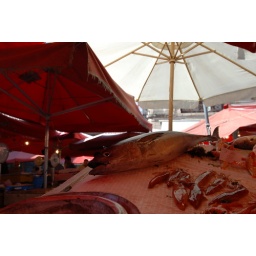
Tuna and squid lay on display at the active local fish market under protective umbrellas. Catania,Sicily